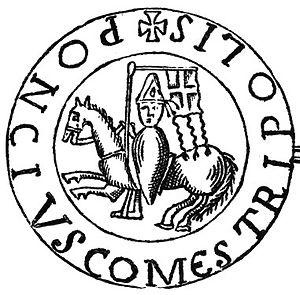
Pons de Tripoli est un comte de Tripoli de 1112 à 1137 et fils de Bertrand de Tripoli et d'Hélène de Bourgogne.